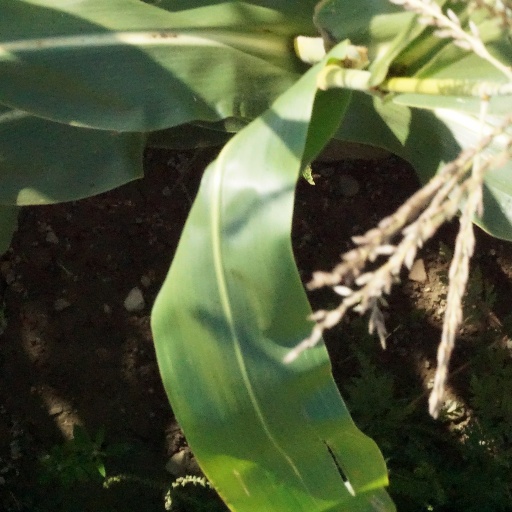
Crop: maize; corn